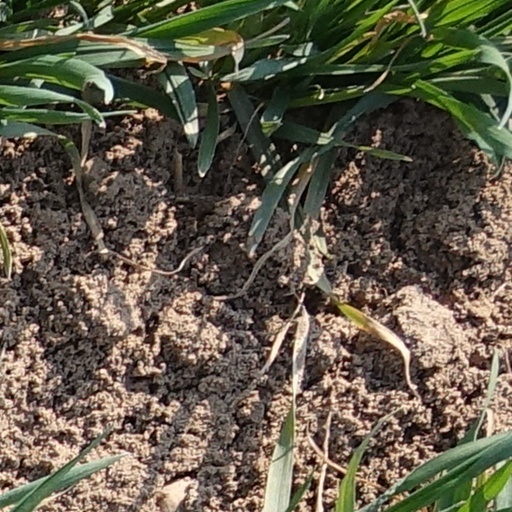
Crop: wheat